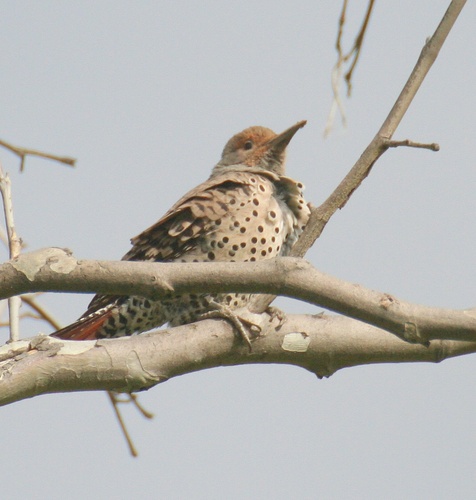
a light brown bird with dark brown spots and tan coloring on its head and tail.
this bird has a long beak, a rust-colored crown and outer rectrices, and otherwise beige plumage with black spots.
the bird has a speckled body with a red head and long grey bill.
medium size tan with black speckle bird, with a brown crown, and large beak.
this is a grey bird with black spots on its belly and a brown head.
this bird is predominantly tan in color but has dark brown dots all over its breast, belly vent and the remainder of its body except for its face and cheek patch which is red.
this bird is white black and a dark orange it has spots all over it and tips of orange on its tail feathers
this particular bird has a belly that is tan and has black spots
this bird has wings that are black and has a spotted bellya small brown bird with an orange crown and a small brown beak.
Species: Northern Flicker